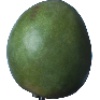
Label: Mango 1